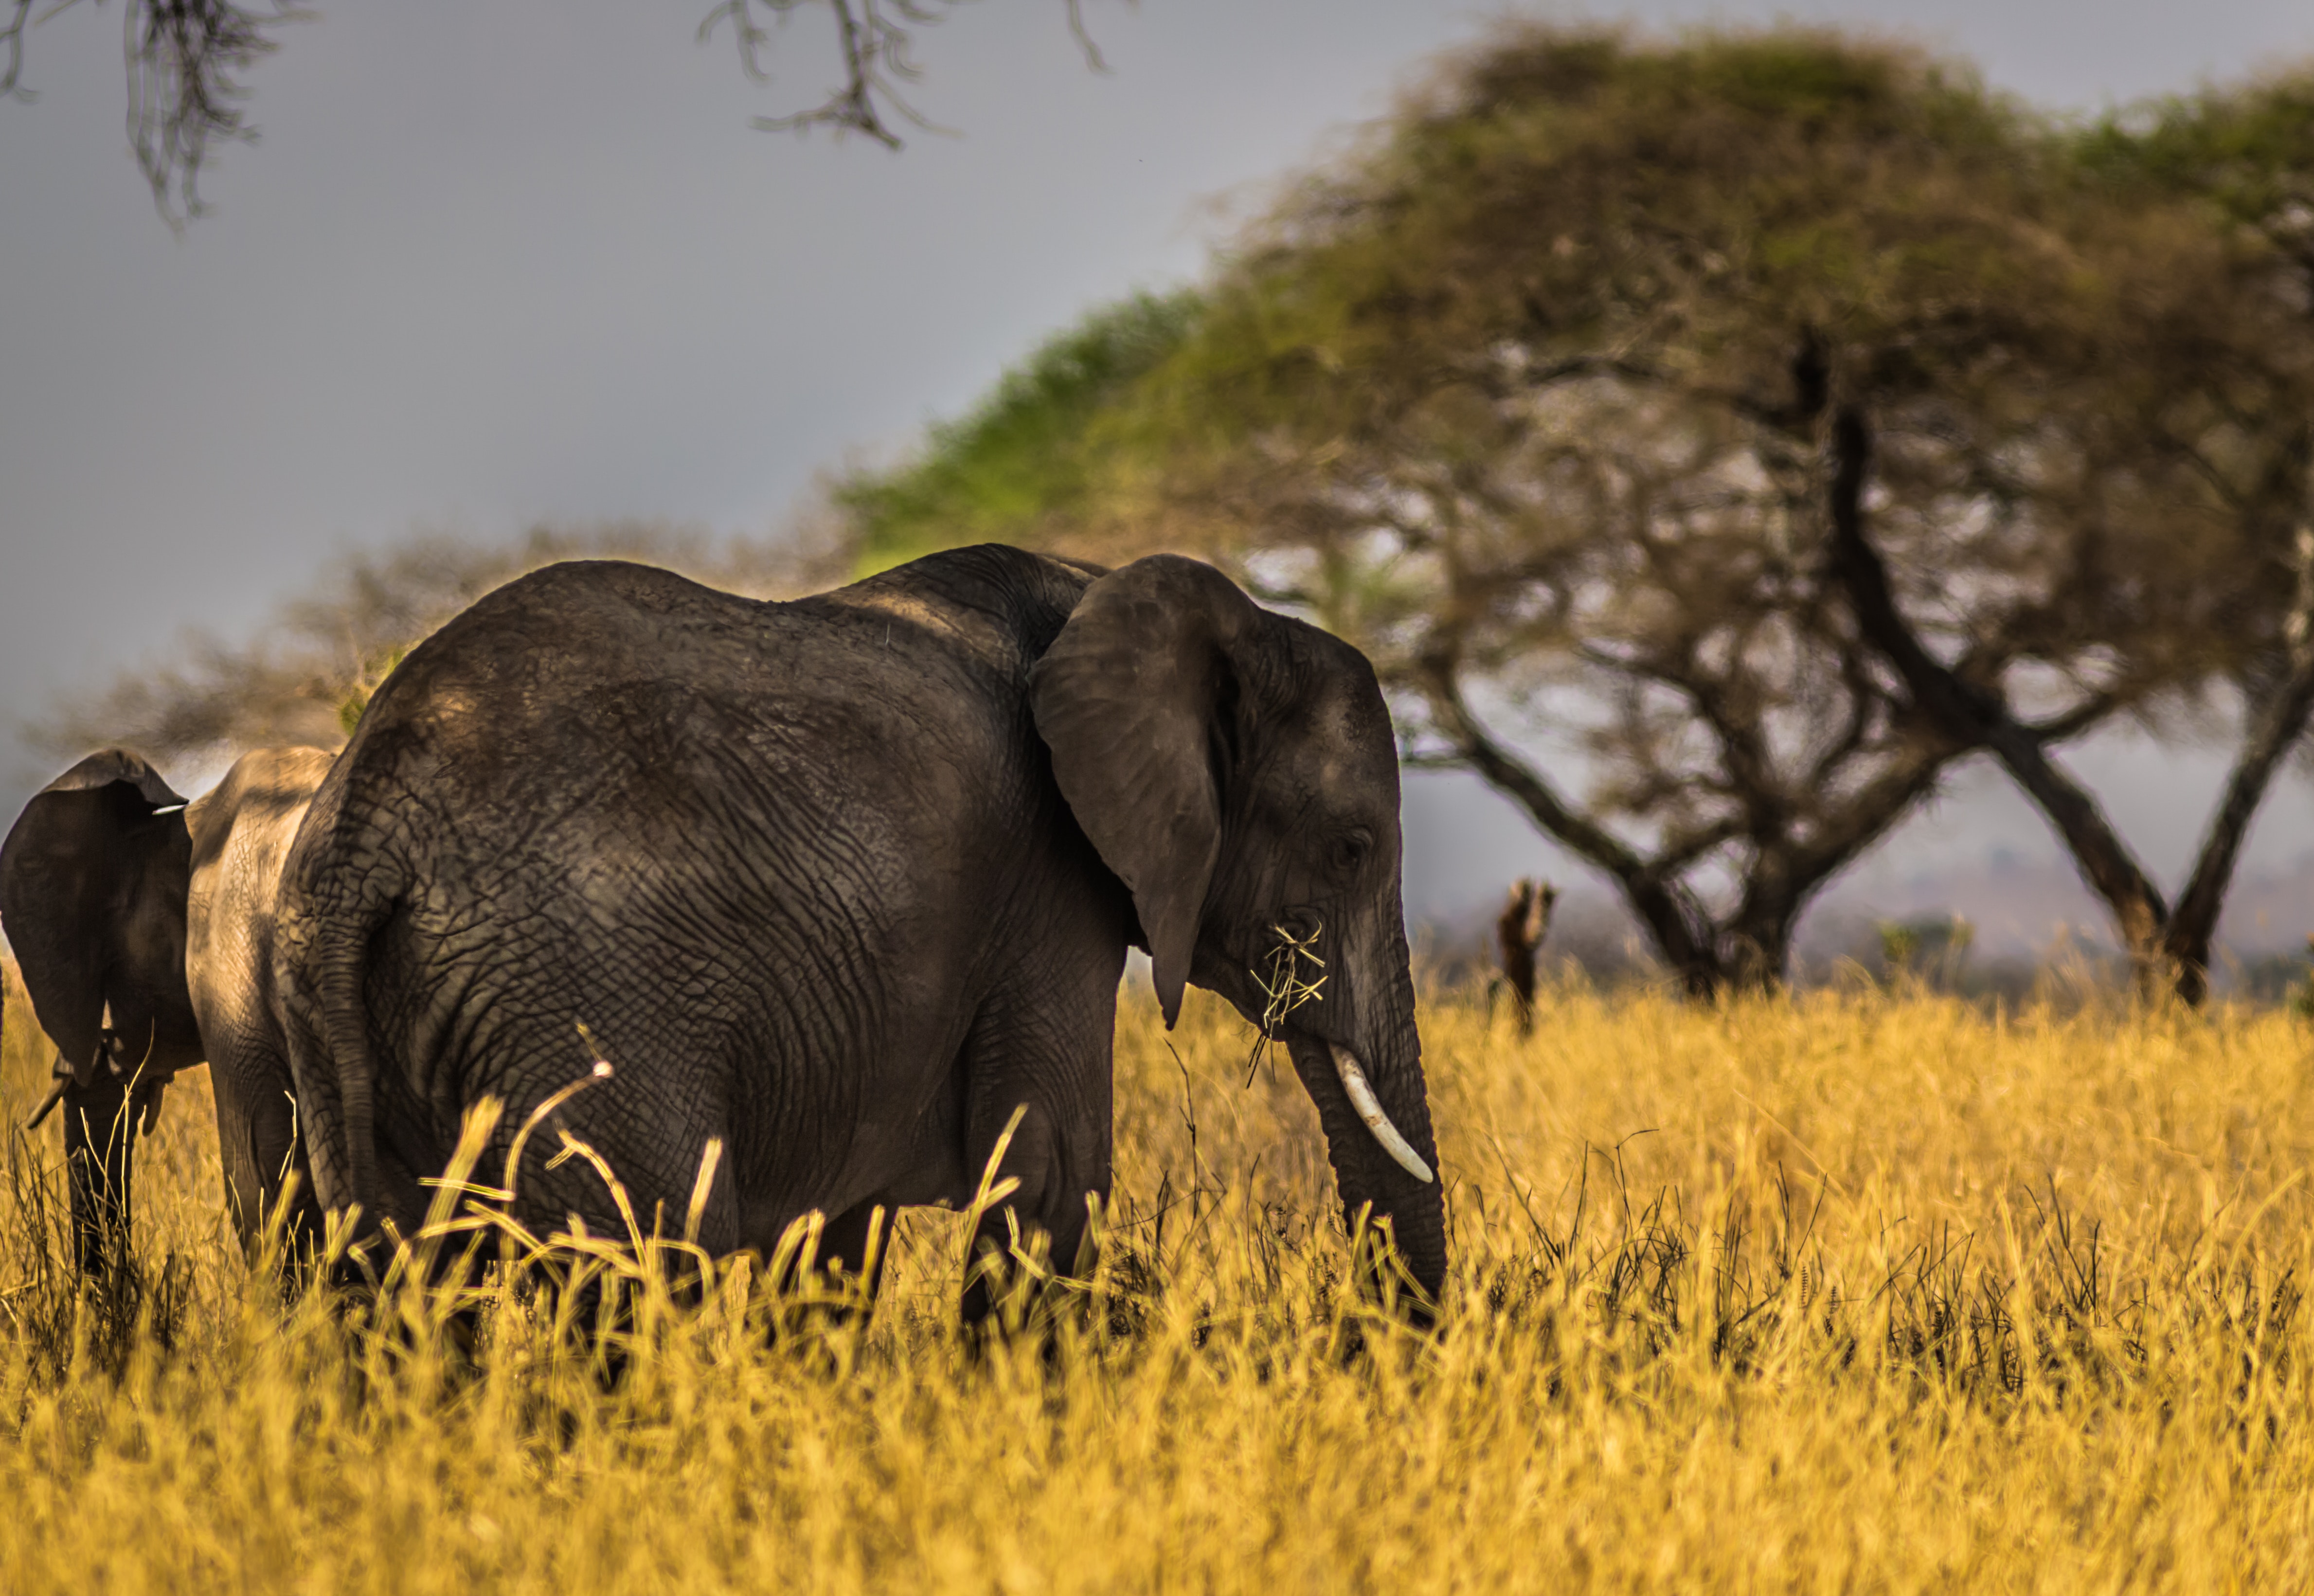
elephant, wildlife, terrestrial animal, elephants and mammoths, indian elephant, african elephant, grassland, savanna, safari, natural landscape, tusk, pasture, nature reserve, natural environment, grass, wilderness, national park, plant community, working animal, snout, grazing, plain, meadow, prairie, adaptation, plant, adventure, landscape